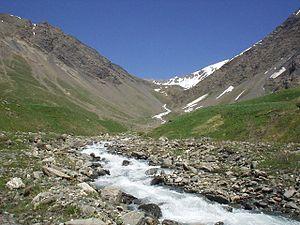
Le Maurian est un torrent du département des Hautes-Alpes dans la région Provence-Alpes-Côte d'Azur, et un affluent droit de la Romanche, donc un sous-affluent du Rhône par le Drac et l'Isère.
La Grave est une commune française située dans le département des Hautes-Alpes en région Provence-Alpes-Côte d'Azur.
Le refuge du Goléon est un refuge de montagne situé sur la commune de La Grave, dans les Hautes-Alpes, dans la région française Provence-Alpes-Côte d'Azur. Il est situé dans le massif des Arves et fait face à la Meije, dans le massif des Écrins. Il est bâti vers 2 500 m d'altitude et situé au bord du lac du Goléon, sur le chemin d'accès au Goléon depuis le village de La Grave.